New York Avenue (Washington, D.C.)

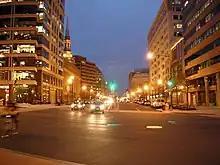
New York Avenue and 14th Street NW in Washington, D.C.

New York Avenue is a diagonal avenue radiating northeast from the White House in Washington, D.C. to the border with Maryland. It is a major east–west route in the city's Northwest and Northeast quadrants and connects downtown with points east and north of the city via Cheverly, Maryland, the John Hanson Highway, the Baltimore–Washington Parkway, and eventually, Interstate 95.